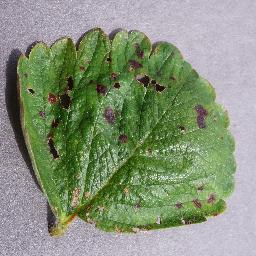
Label: Strawberry___Leaf_scorch